Marie Lloyd

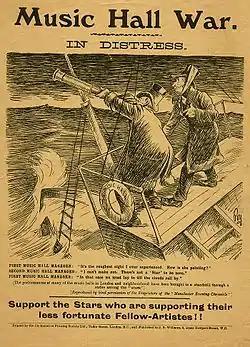
A poster for the 1907 "Music Hall War"

Despite their opposing views on music hall entertainment, Lloyd and Chant shared similar political views, and were wrongly assumed by the press to be enemies. An inspector who reported on one of Lloyd's performances at the Oxford music hall thought that her lyrical content was fine but her knowing nods, looks, smiles and the suggestiveness in her winks to the audience suggested otherwise. The restrictions imposed on the music halls were, by now beginning to affect trade, and many were threatened with closure. To avoid social unrest, Hackney council scrapped the licensing restrictions on 7 October 1896. In 1896, Lloyd sailed to South Africa with her daughter, who appeared as Little Maudie Courtenay on the same bill as her mother. Lloyd came to the attention of Barney Barnato, a British entrepreneur who was responsible for mining diamond and gold. Barnato lavished gifts on her in an attempt to woo her, but his attempts were unsuccessful; nevertheless, the two remained friends until his death in 1897. The tour was a triumph for Lloyd, and her songs became popular among her South African audience. She performed "Wink the Other Eye", "Twiggy-Vous", "Hello, Hello, Hello", "Whacky, Whacky, Whack!", "Keep Off the Grass", and "Oh! Mr Porter". Feeling satisfied at the success she had achieved, Lloyd returned to London once the two-month tour had ended.